Samuel Curtis

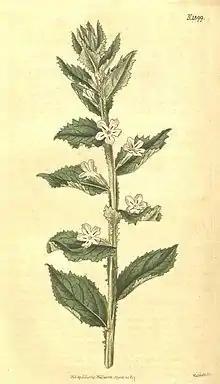

Samuel Curtis (born in Walworth, Surrey on 29 August 1779-died at La Chaire, Rozel Bay, Jersey, on 6 January 1860) was an English botanist and publisher who specialised in Spermatophytes.